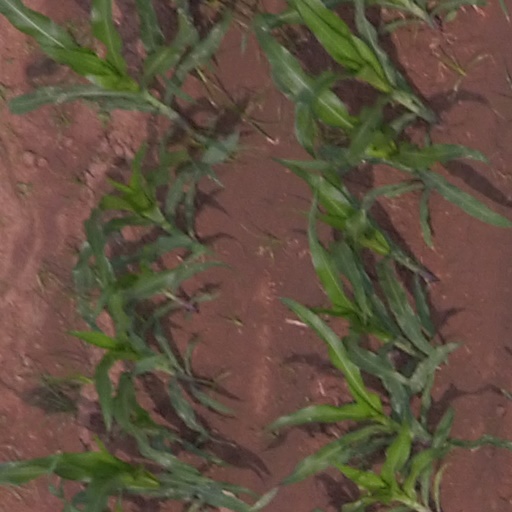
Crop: maize; corn